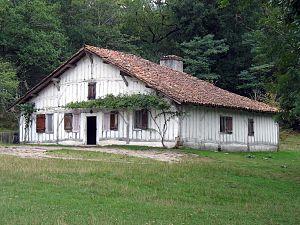
L’architecture dans les Landes de Gascogne est avant tout une architecture rurale, marquée par différentes époques, correspondant aux grands bouleversements économiques et sociaux de la région. Jusqu'à la fin du XIXᵉ siècle, l'architecture est caractéristique du système agro-pastoral, bien représenté par ce que l'on appelle communément la « maison landaise » en dur, ou l'ostau. Avec la disparition du système agro-pastoral et la généralisation du gemmage, les cabanes de résiniers vont quitter les forêts millénaires de la côte pour conquérir le nouveau pinhadar : la forêt plantée par l'homme sur le plateau landais. Parallèlement, les premières villas d'Arcachon et leur architecture extravagante contrastent avec les cabanes de pêcheurs et d'ostréiculteurs, qui ne sont pas sans rappeler les cabanes de résiniers. Au XXᵉ siècle, on verra l'apparition de nouveaux types d'architecture, s'inspirant plus ou moins du patrimoine bâti traditionnel de la région et du Pays basque voisin.
Avant le boisement systématique des terres incultes des Landes de Gascogne au milieu du XIXᵉ siècle, l'économie de la région repose sur le système agro-pastoral, permettant de tirer parti de la lande, vaste étendue d'un sol sableux d'une extrême pauvreté. Les élevages ovins omniprésents servent non pas à la production de viande ou de lait, mais à la fertilisation des sols, à partir desquels les Landais de l'époque cultivent quelques céréales, essentiellement du seigle et du millet, matière première de la fabrication du pain, produit de base de leur maigre alimentation. C'est de cette époque que provient l'image d'Épinal de l'échassier landais surveillant son troupeau.
L'Aquitaine est une ancienne région administrative du Sud-Ouest de la France. Elle comprenait cinq départements : la Dordogne, la Gironde, les Landes, le Lot-et-Garonne et les Pyrénées-Atlantiques. Son chef-lieu, Bordeaux, en était aussi la plus grande ville. Cette région administrative tirait son nom d'une partie de la Gaule, dont les contours ont évolué depuis l'Antiquité pour se fixer au XIIᵉ siècle à l'ensemble du Poitou, du Limousin, de l'Angoumois, de la Saintonge, du Périgord et de la Gascogne regroupés autour de Bordeaux dans le Duché d'Aquitaine. Ses habitants étaient appelés les Aquitains.
La maison landaise est un style de construction qui s'inspire de l'ostau, habitat traditionnel des Landes de Gascogne. Ce style présente des variantes et il n'existe pas un modèle unique de maison landaise.